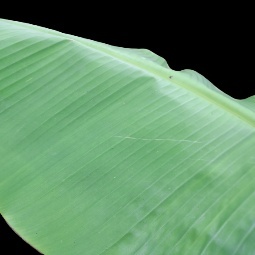
Label: Healthy